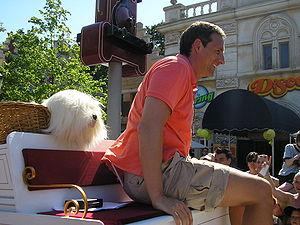
Samson en Gert est une série télévisée belge néerlandophone en plus de 700 épisodes créée par Hans Bourlon, Danny Verbiest et Gert Verhulst, diffusée entre le 6 décembre 1989 et 2005 sur la VRT. Une émission spéciale de Noël a été diffusée en 2008 et un spécial 20ᵉ anniversaire en 2010.